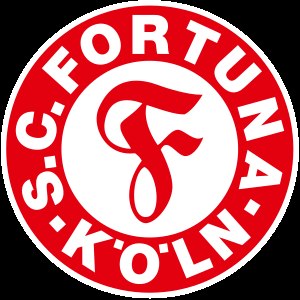
SC Fortuna Köln
Klubbens logo
SC Fortuna Köln er en tysk fodboldklub, der har hjemmebane i Köln i delstaten Nordrhein-Westfalen.